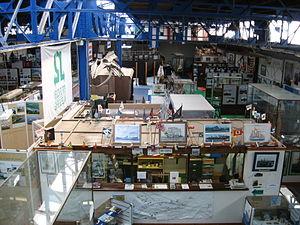
Le Musée maritime fluvial et portuaire de Rouen est un musée associatif qui retrace l’histoire du port de Rouen ainsi que celle de la navigation en général. Il aborde la navigation fluviale et maritime et présente également une large collection de maquettes de navire de toutes époques. Il a ouvert ses portes au public en 1999 à l'occasion de l'Armada de Rouen.